Tom Landry

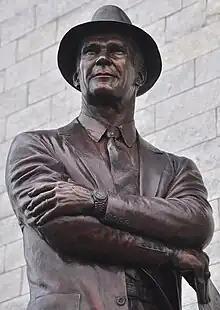
Statue of Landry outside of AT&T Stadium

While Tom Landry's Cowboys are known for their two Super Bowls against Chuck Noll and the Pittsburgh Steelers, Landry also led Dallas to three other Super Bowls, and they were a Bart Starr quarterback sneak away from representing the NFL in the second Super Bowl. Tom Landry was 2–3 in Super Bowls, winning both in New Orleans and losing all three at the Miami Orange Bowl.